Time Splitters (professional wrestling)

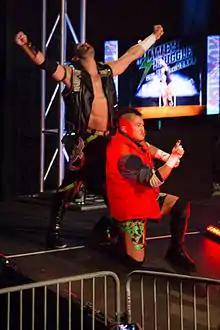
Alex Shelley (back) and Kushida (front) making their entrance in May 2014

Time Splitters is a professional wrestling tag team formed by Kushida and Alex Shelley. They were best known for their time with New Japan Pro-Wrestling (NJPW). They are former two-time IWGP Junior Heavyweight Tag Team Champions while Kushida was a three time IWGP Junior Heavyweight Champion during the team's existence.